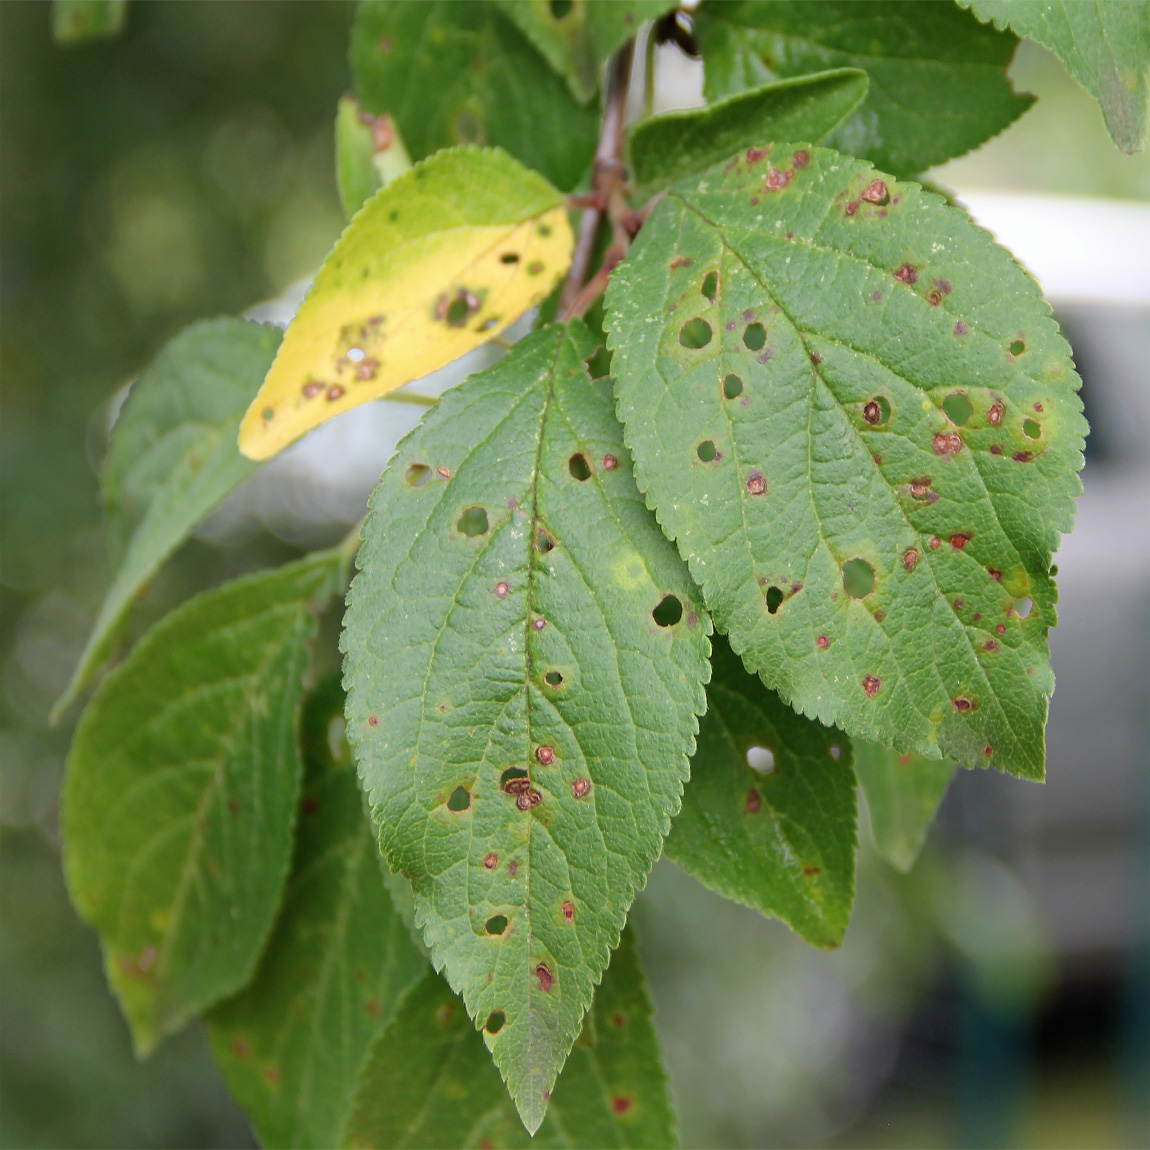
Plant: Cherry
Disease: cherry leaf spot